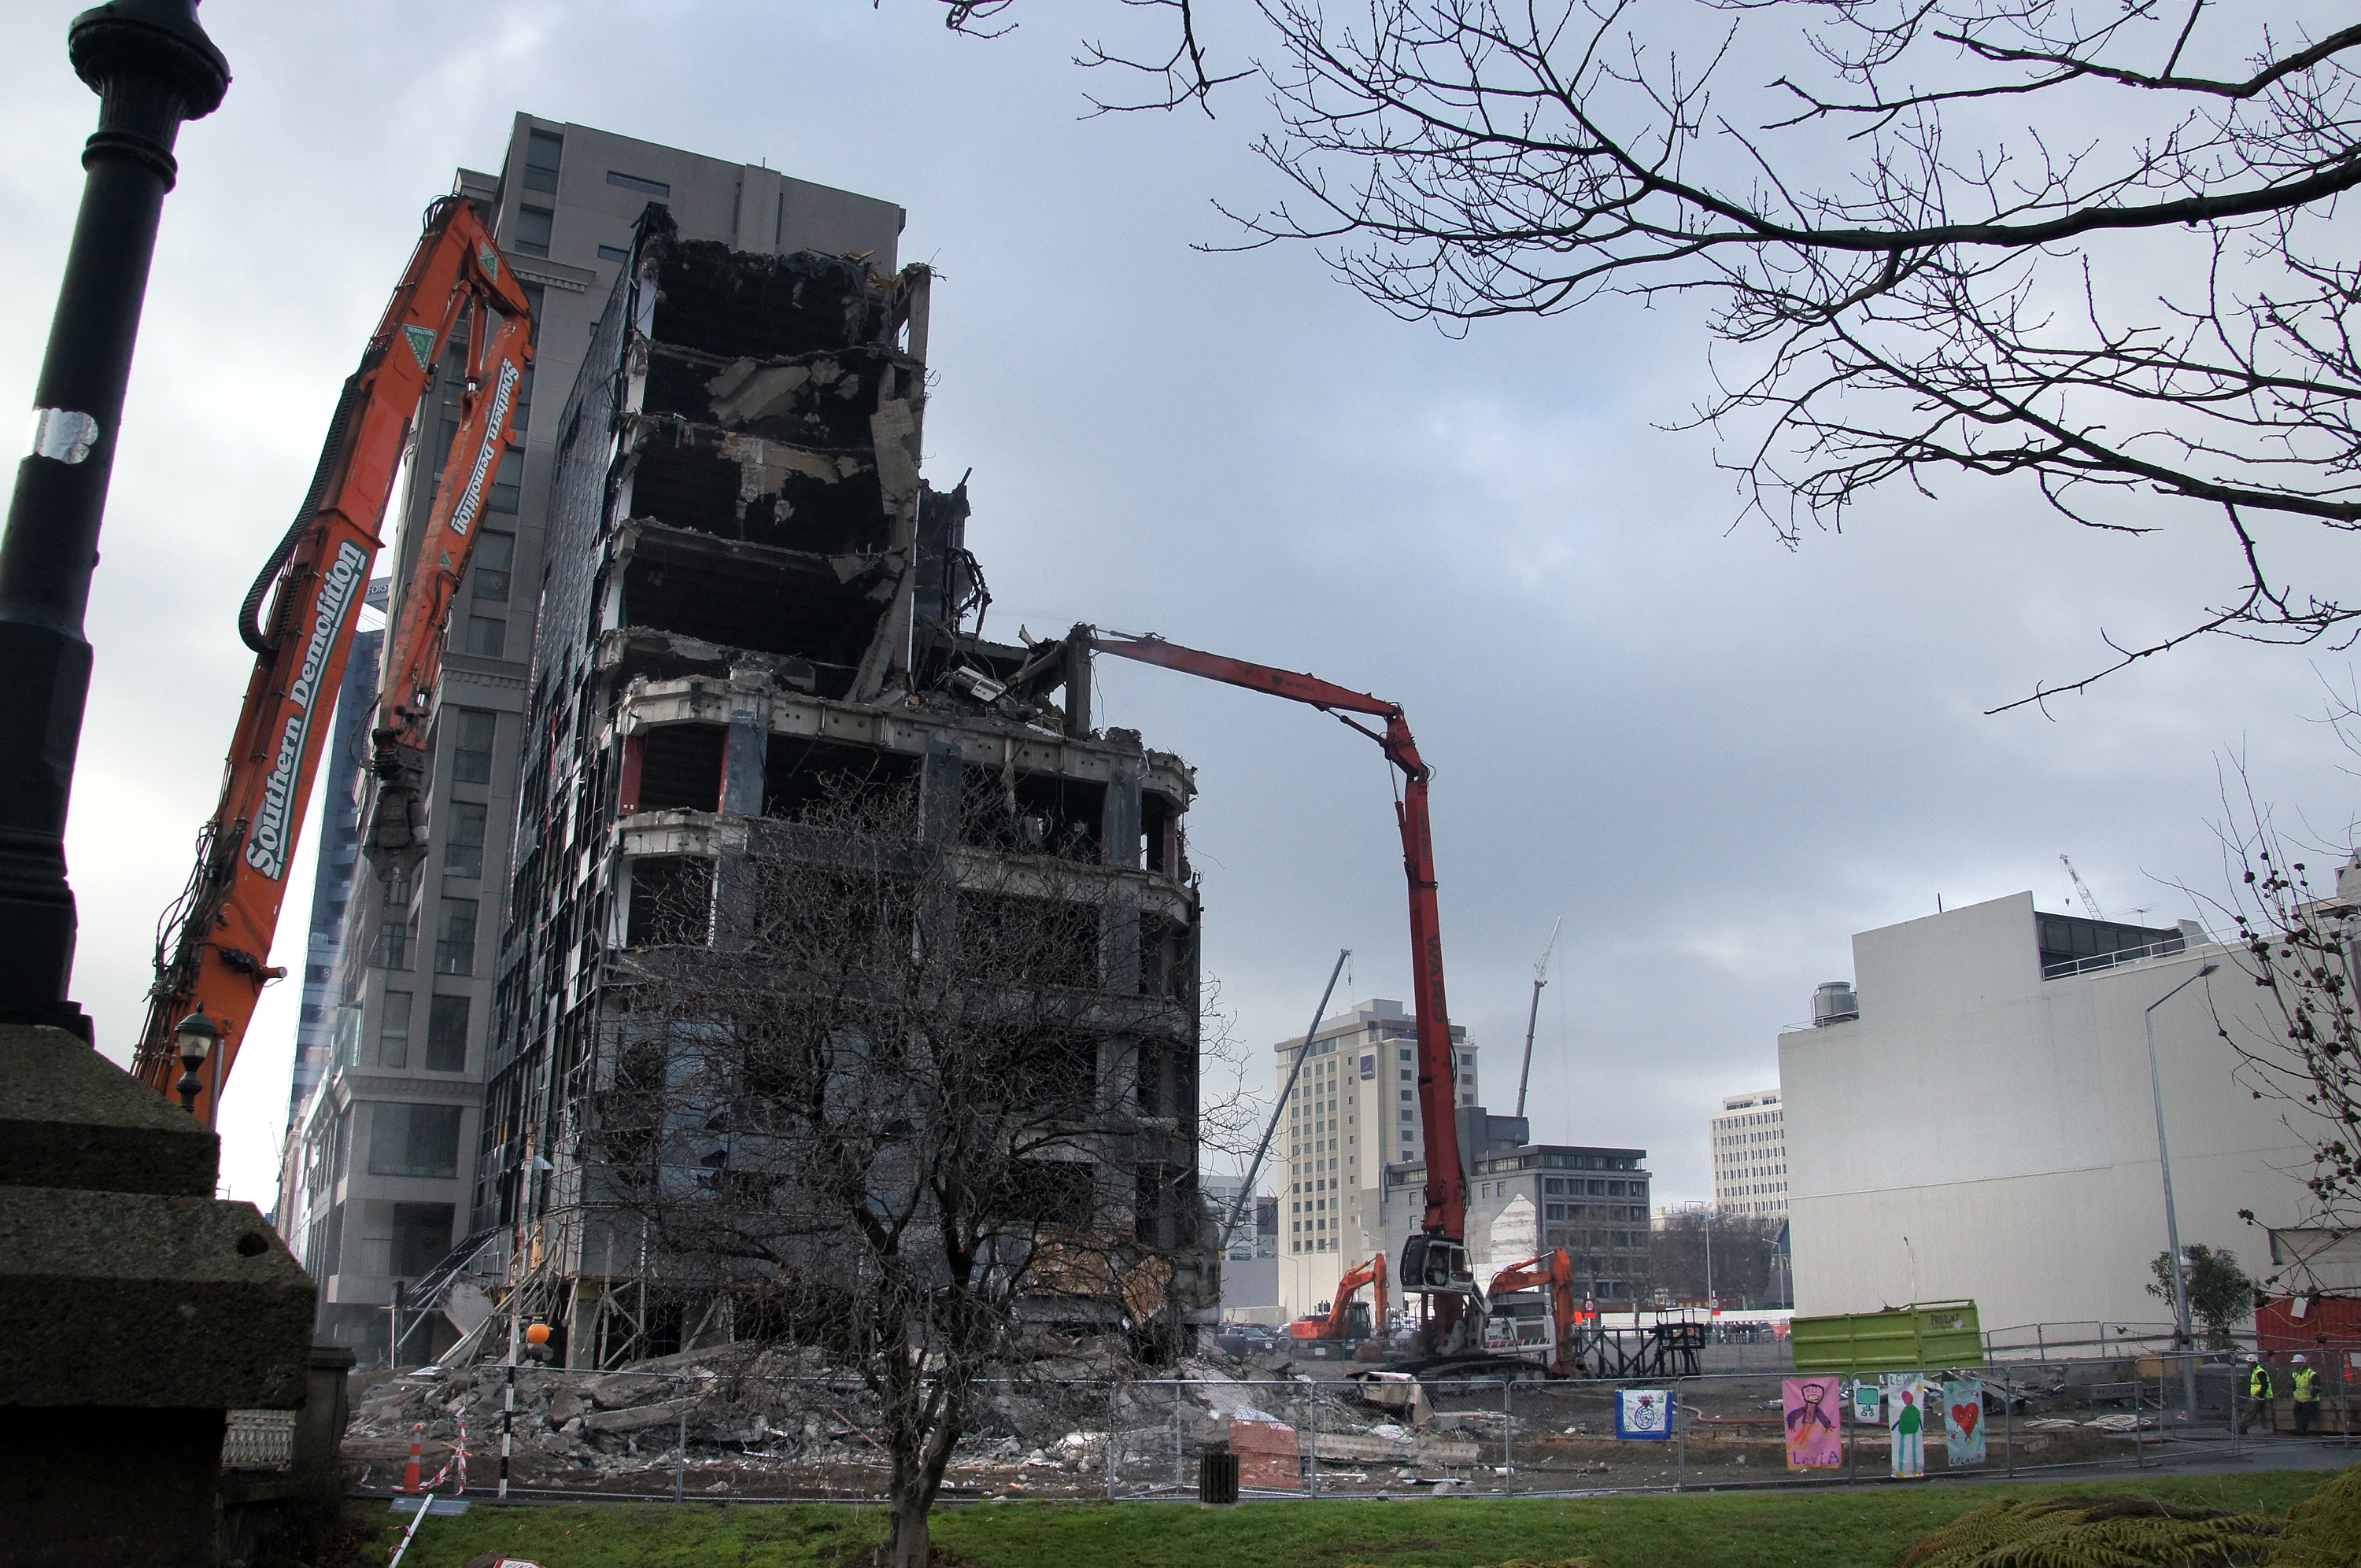
transport, industry, demolition, deconstruction, urban area